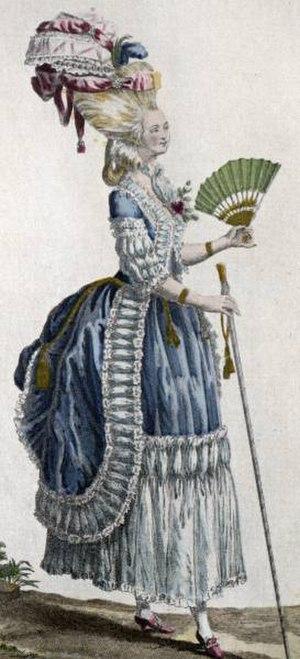
La tournure est un vêtement de dessous ayant existé d'environ 1869 à 1888 ; elle est souvent considérée comme une évolution de la crinoline.